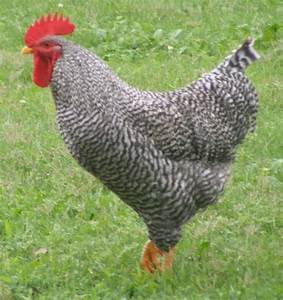
Label: chicken